James D. and Alice Butler House

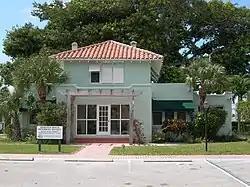

The James D. and Alice Butler House, commonly known as the Butler House, is a historic house museum in Deerfield Beach, Florida. It is located at 380 East Hillsboro Boulevard. On July 28, 1995, it was added to the U.S. National Register of Historic Places.